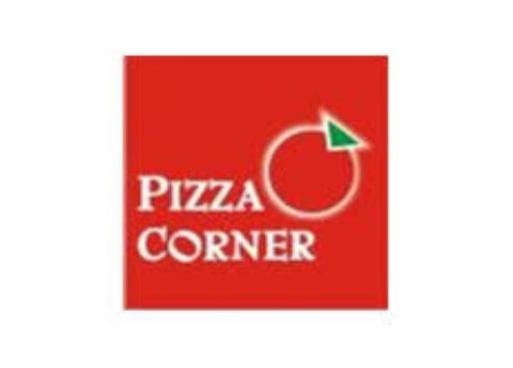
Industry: Food